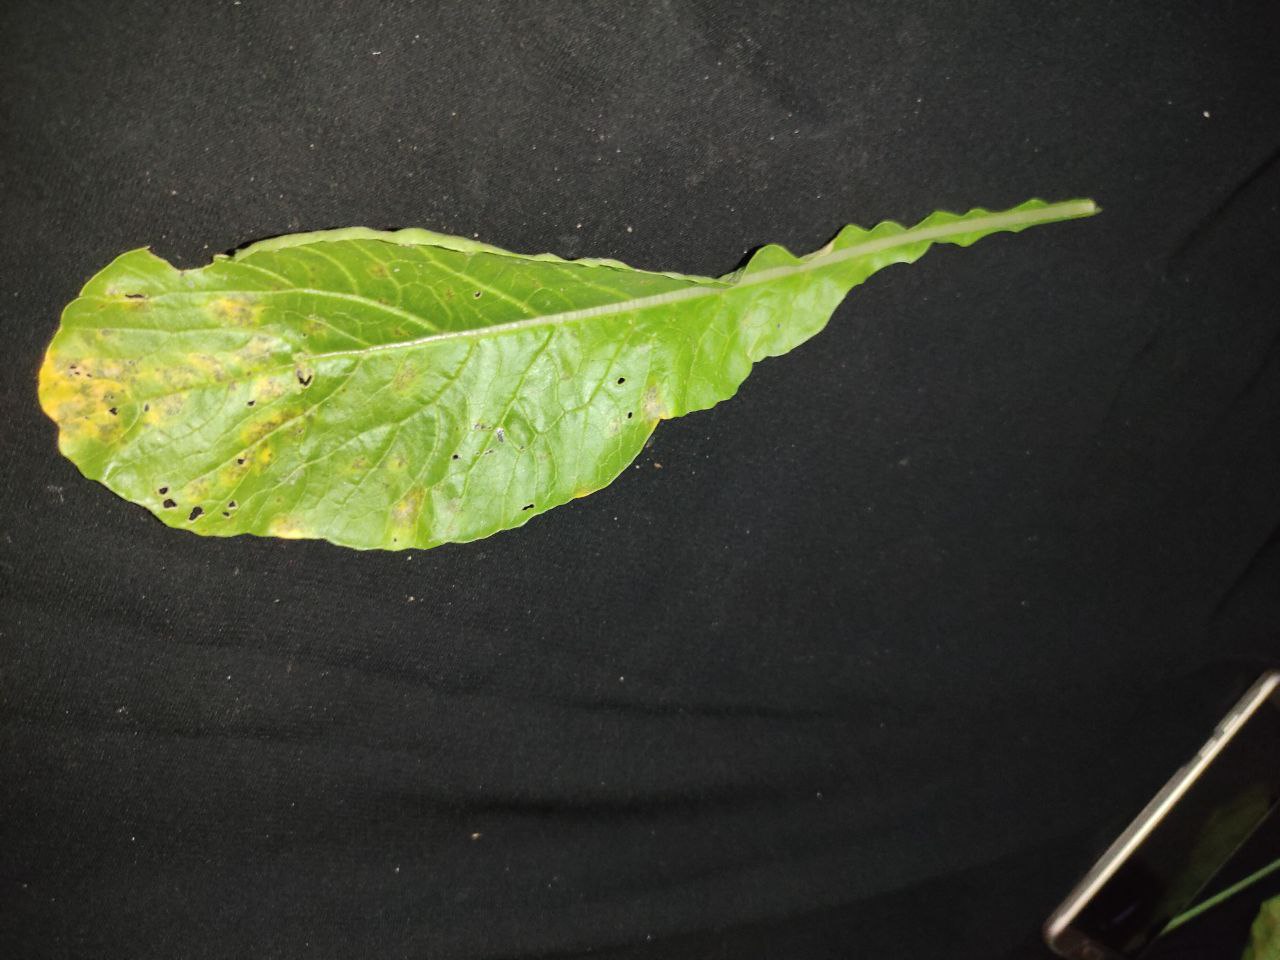
Label: Downey mildew